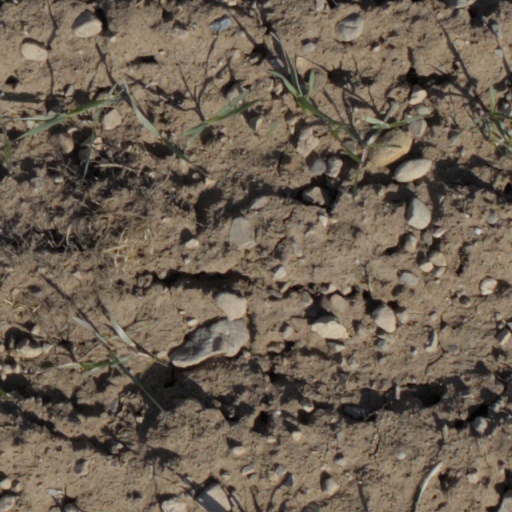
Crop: wheat